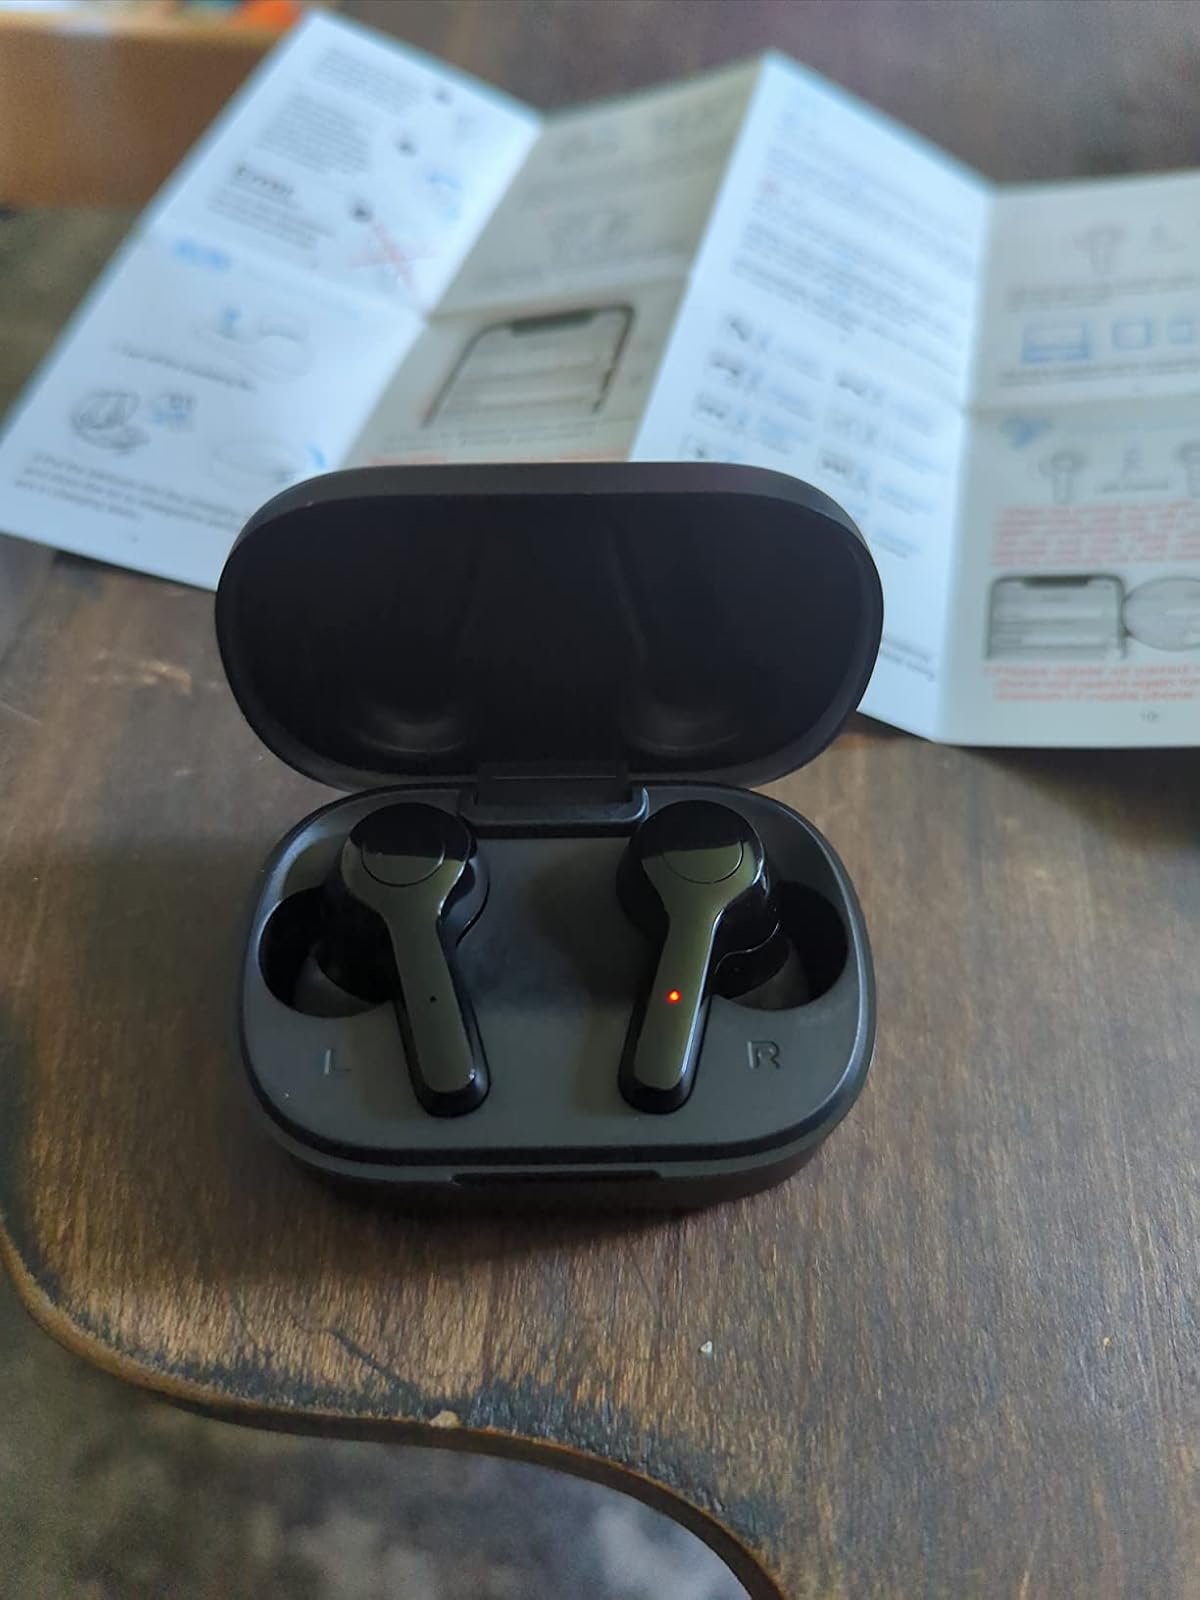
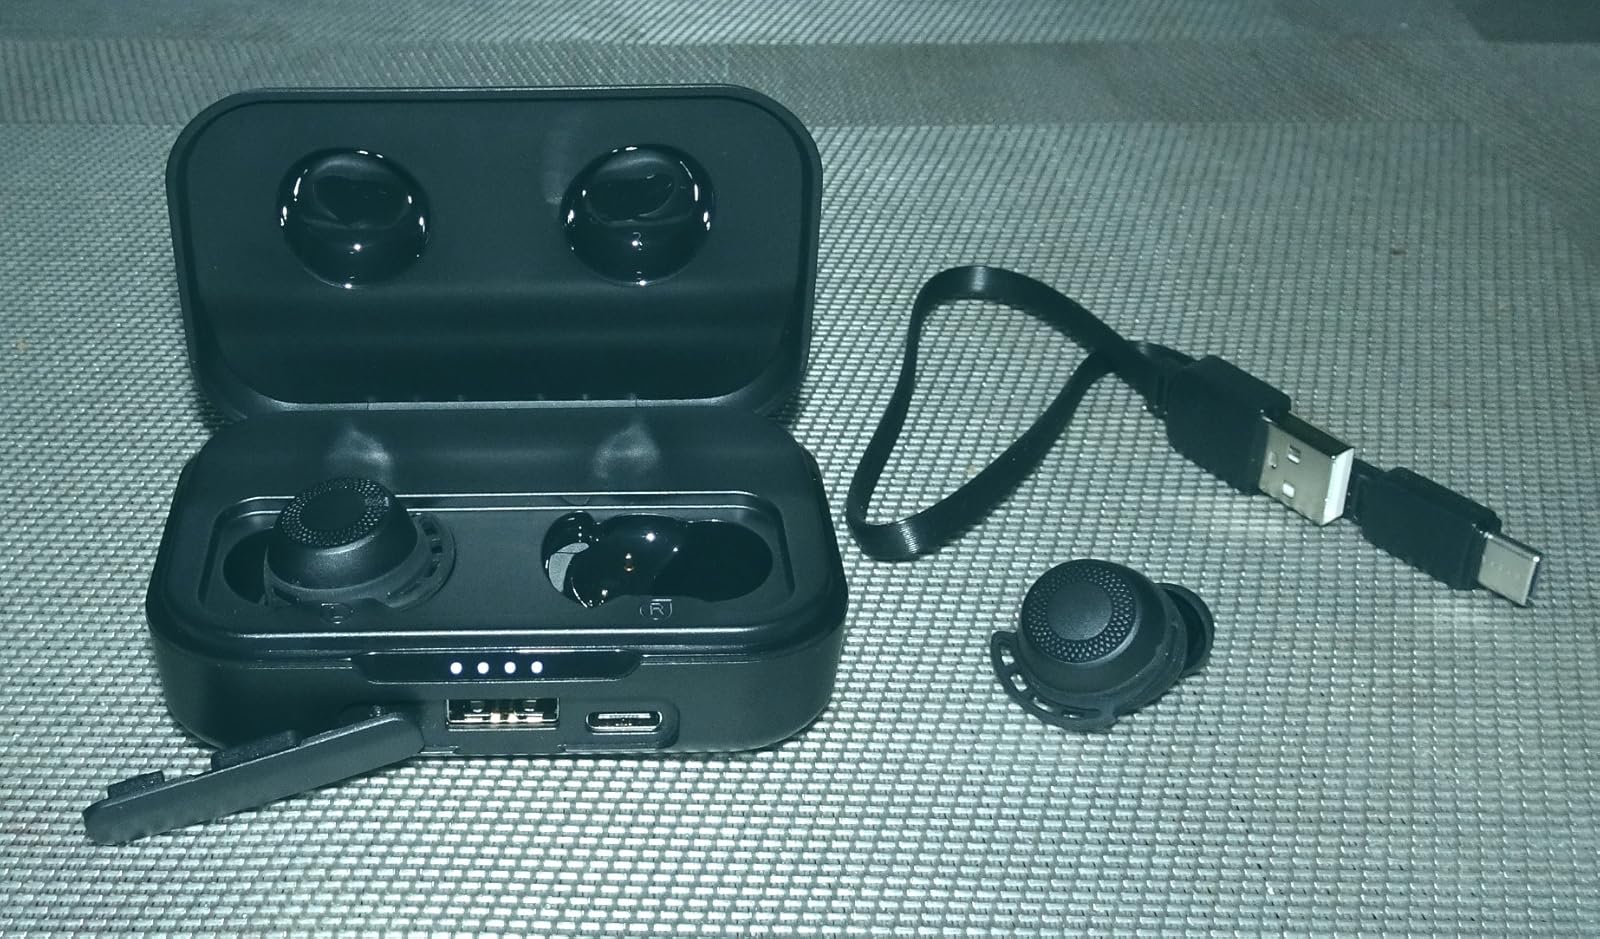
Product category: earbuds
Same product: no